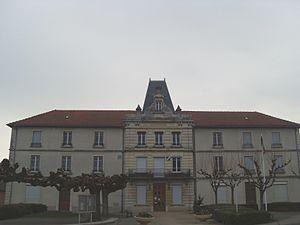
Mairie de Nivolas-Vermelle, Isère, France